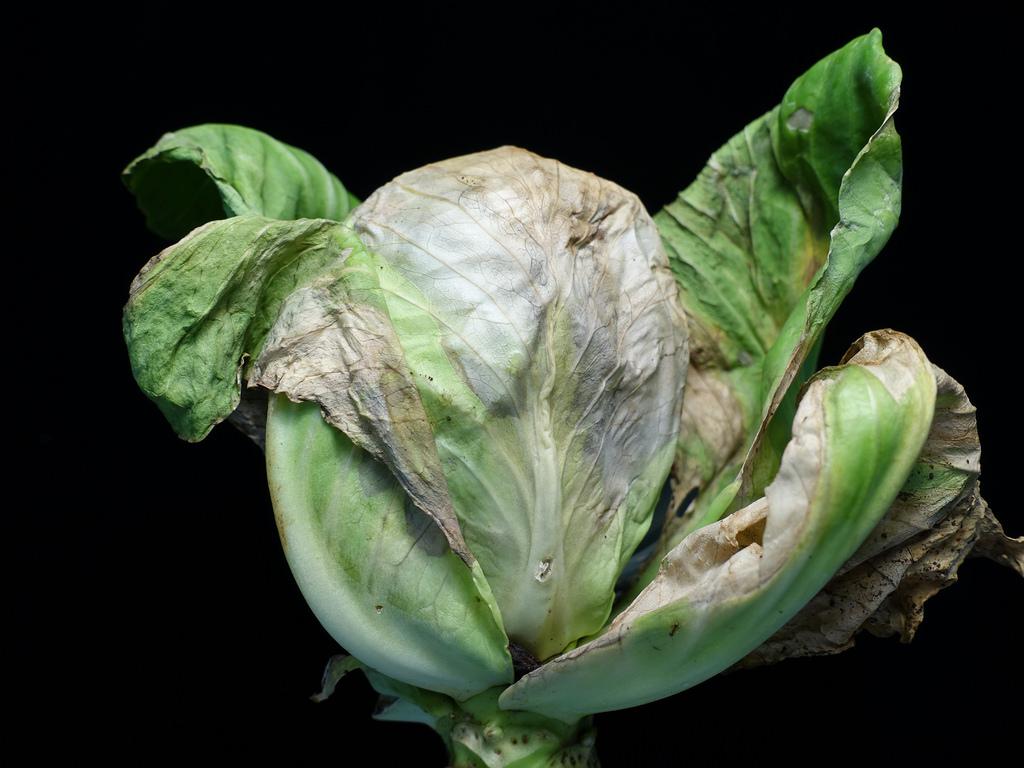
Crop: unknown
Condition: cabbage_cabbage_black_rot